The Book of Longings

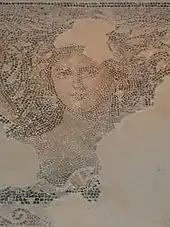
A mosaic known as the "Mona Lisa of the Galilee", which Kidd used as the basis of Ana's appearance.

Kidd was inspired to consider the idea of a wife of Jesus by a Biblical hoax featured on "National Geographic", explaining that "my imagination was ignited. I thought, if Jesus' wife ever existed, she would be the most silenced woman in Western history". The first 14 months of the writing process were taken up by extensive research on the period and setting, including Kidd's own travel notes on Egypt, Israel, and Jordan.